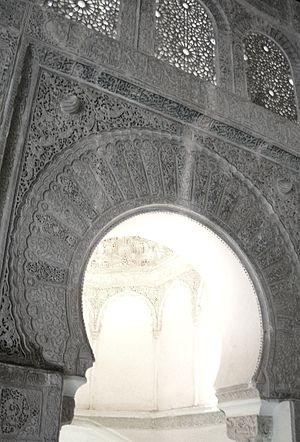
Les stucs du mihrab de la mosquée Sidi Belhassen à Tlemcen